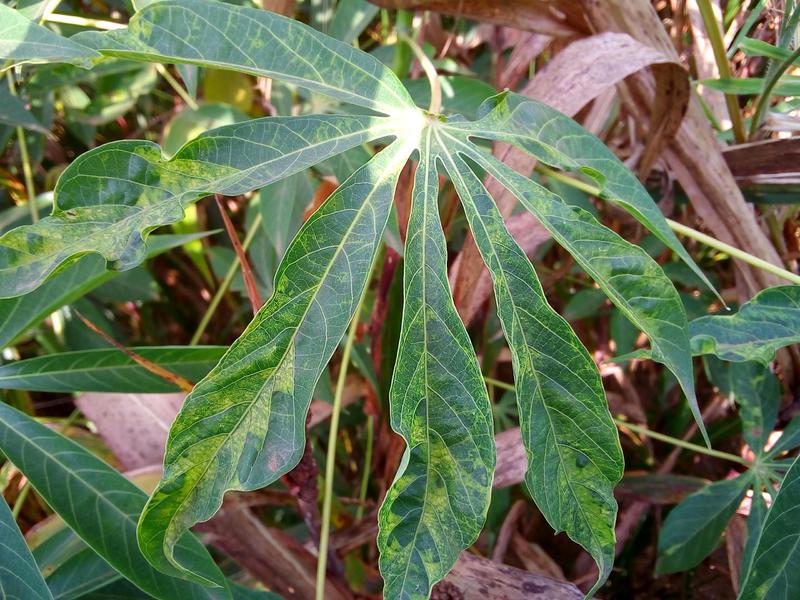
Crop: cassava
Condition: mosaic_disease